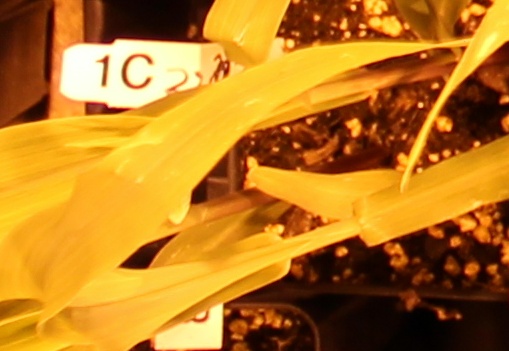
Label: Corn